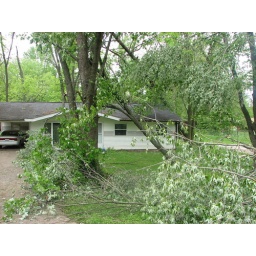
Neighbor's house across the street; note the fallen limbs and leaning trees, particularly the tree leaning against the right side of the house.